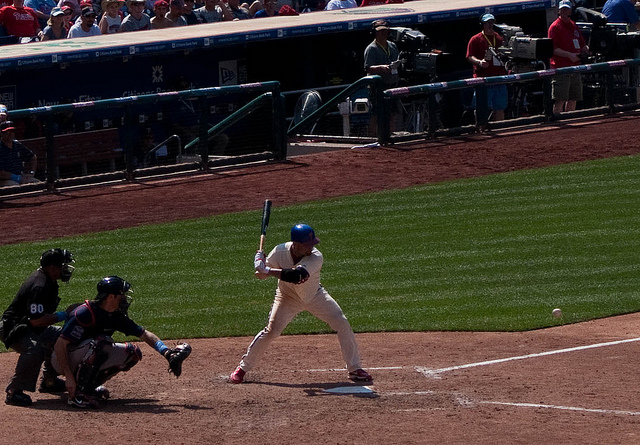
cầu thủ bóng chày đang cầm gậy thi đấu trên sân